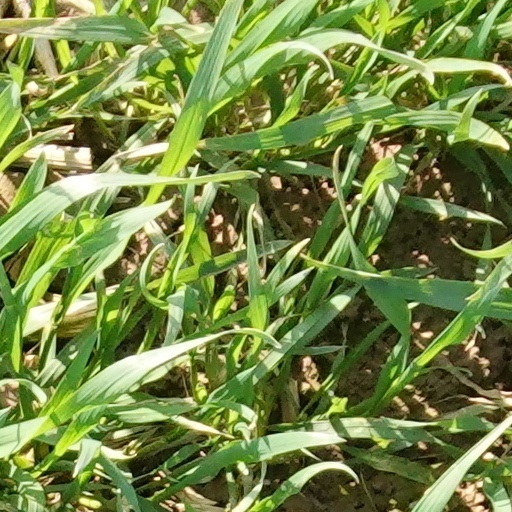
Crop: wheat